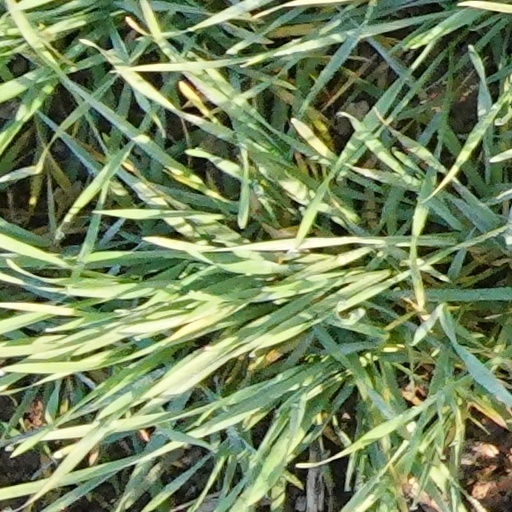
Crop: wheat